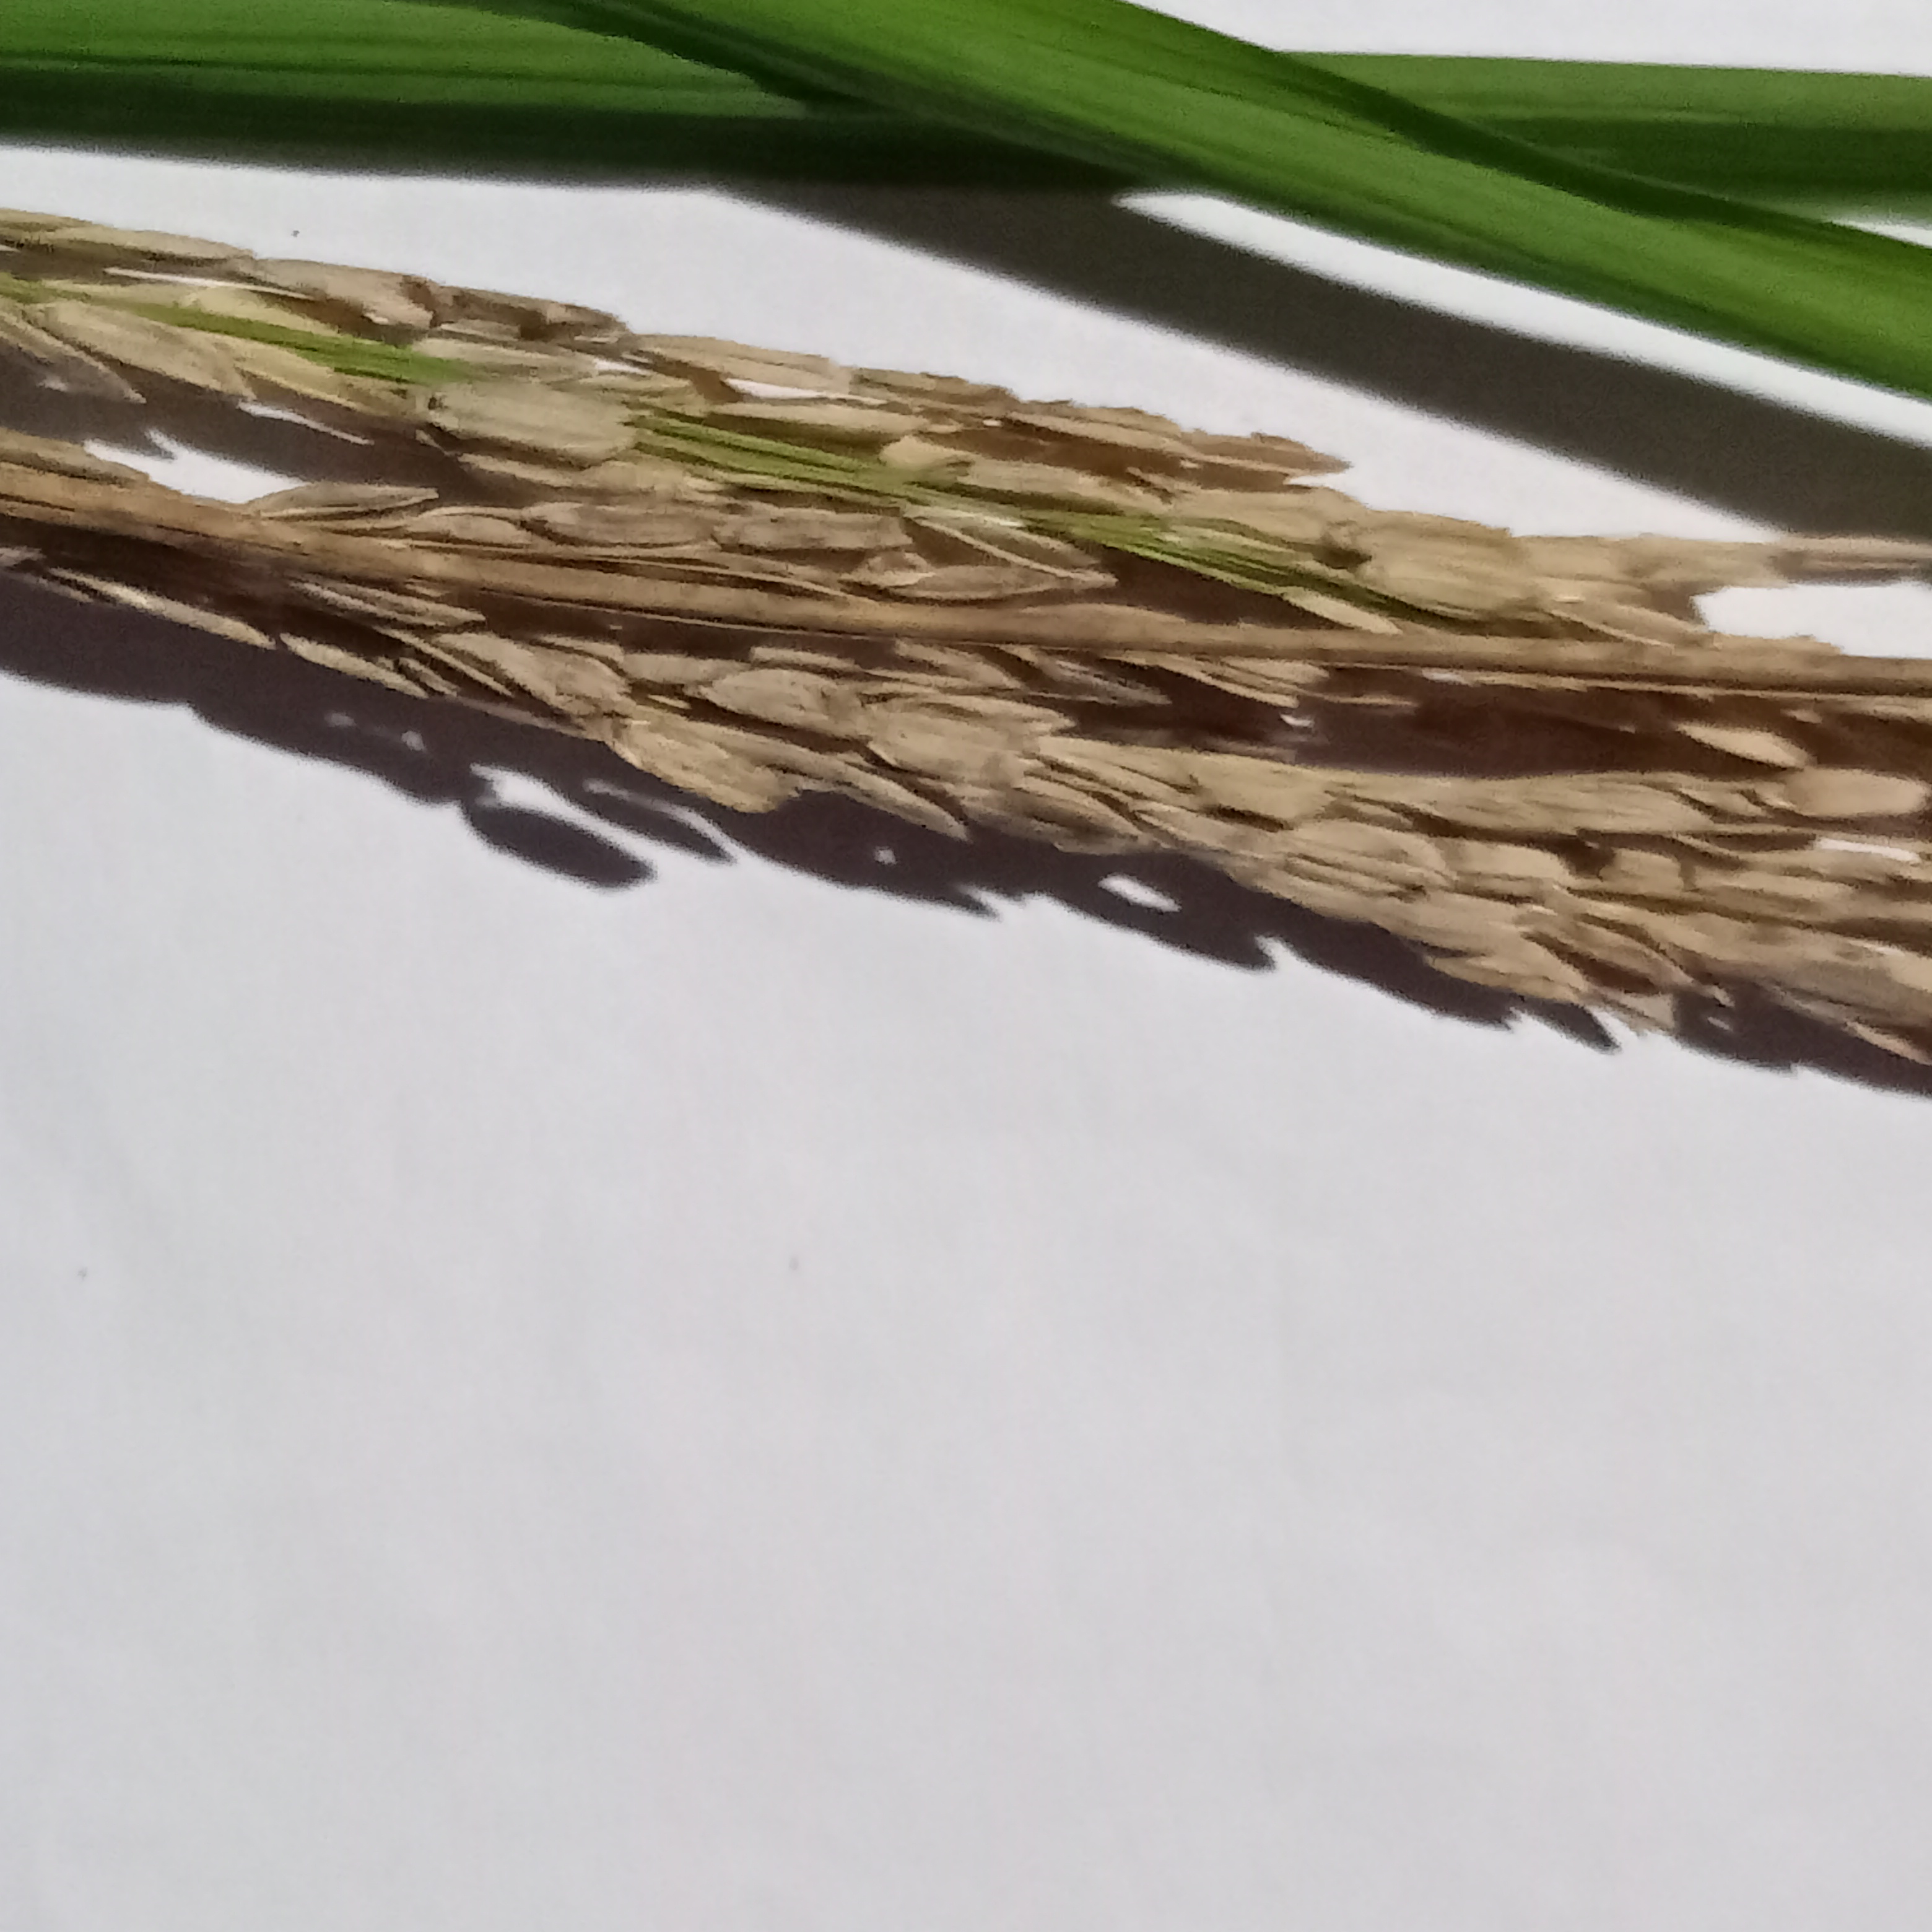
Nhãn: Bệnh Đạo ôn lá và cổ bông (Rice leaf and neck blast)